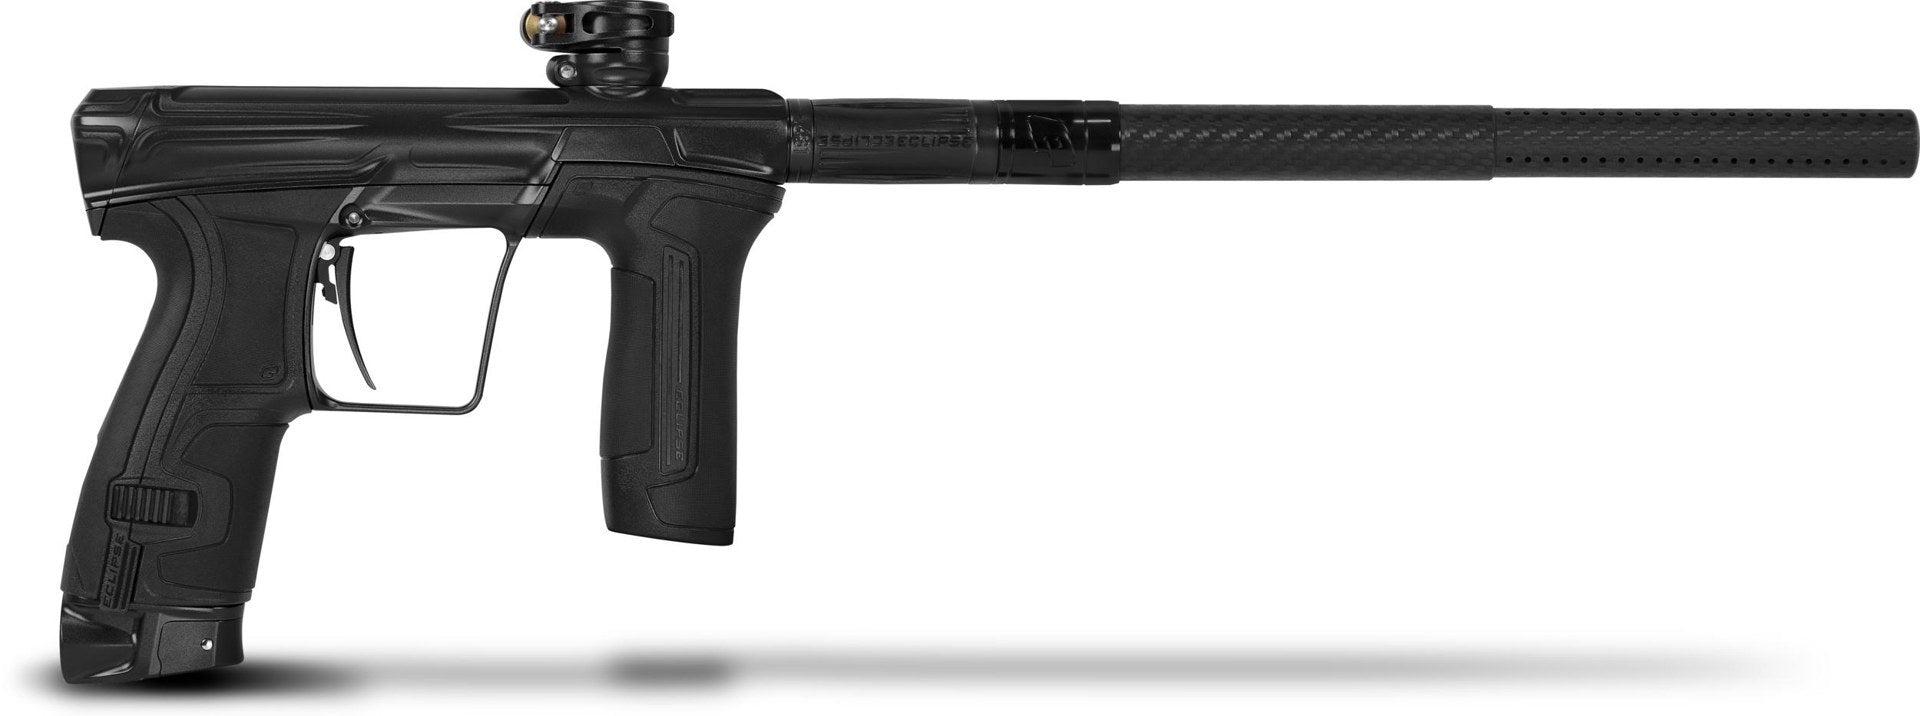
Planet Eclipse CS2 - Midnight
The latest in the CS line of markers, the CS2, has been honed with laser-like focus to be the best. To be used by the best. To conquer. And to win. Powered by the incredible GP Core Drivetrain and packed full of new purposeful features the CS2 not only looks fantastic, but it has the ability to over-achieve on every level. CS2 The game may change, but our focus never falters. Our desire to produce the very best paintball markers on the planet; unwavering. The CS2 is born of those desires and honed with laser-like focus to be the best. To be used by the best. To conquer. And to win. The CS line has evolved. The CS prefix now dictates not a system or a platform or a drivetrain, but instead denotes our premier line. Our current technological peak. Each CS variant should be taken in isolation and not simply as an iteration of the previous numeric revision. The CS1 and CS2 may share few parts, and fewer principle functions, but they do share the same Eclipse DNA that flows through all our products. Performance, Reliability, Simplicity. Core attributes that run through them and define them. Built and supported the Eclipse way. Features CS2 Bespoke Custom Milled Body GP Core Drivetrain BLE Bluetooth On-Board Quick Release Eye Covers CS2 Frame With Reduced Profile and Increased Rake Angle Hoseless Air Transfer System CS2 Bespoke POPS Assembly CS2 Adjustable Rake Blade Trigger (Interchangeable) CS2 Bespoke Back Cap For Quick Release Bolt Mechanism Shaft FL Barrel System With 0.681" / 0.689" Insert And Rubber Grip Shaft FL Carbon Fiber Barrel Tip - Total Length 14.5" 119G Lighter Than CS1/24g Lighter Than CS1.5 Two Piece Tool-Less Wrap-Around Interlocking Grips With Integrated Push-Button Console And Display Lens Low Profile Feed Neck With Locking Sprocket Wheel Non-Slip Rubberized Foregrip/Battery Cover Lock N' Load Battery Holder 2 X AA Battery Operation Tool-Less Battery Replacement SL5 Inline Regulator In Grip Frame Quick Separation of Frame and Body - All Electronics In-Frame 105Psi Operating Pressure Ultra Low Power SMC Solenoid Pilot Valve User-Serviceable Solenoid Spool Parallel Processing with Two 16bit Microprocessors Micro USB Programming Port E-Portal Compatible
Brand: Planet Eclipse
Category: Sporting Goods > Outdoor Recreation > Hunting & Shooting > Paintball > Paintball Guns